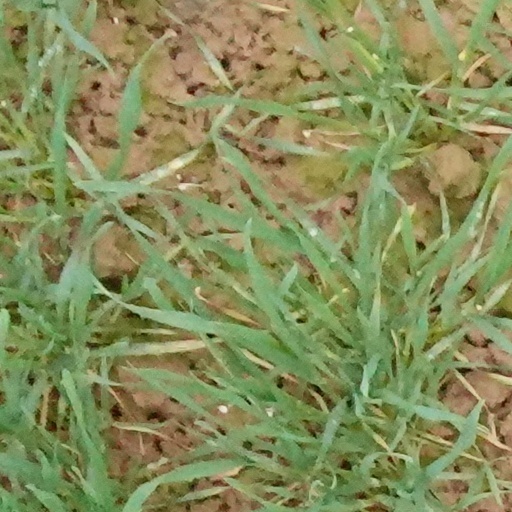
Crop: wheat